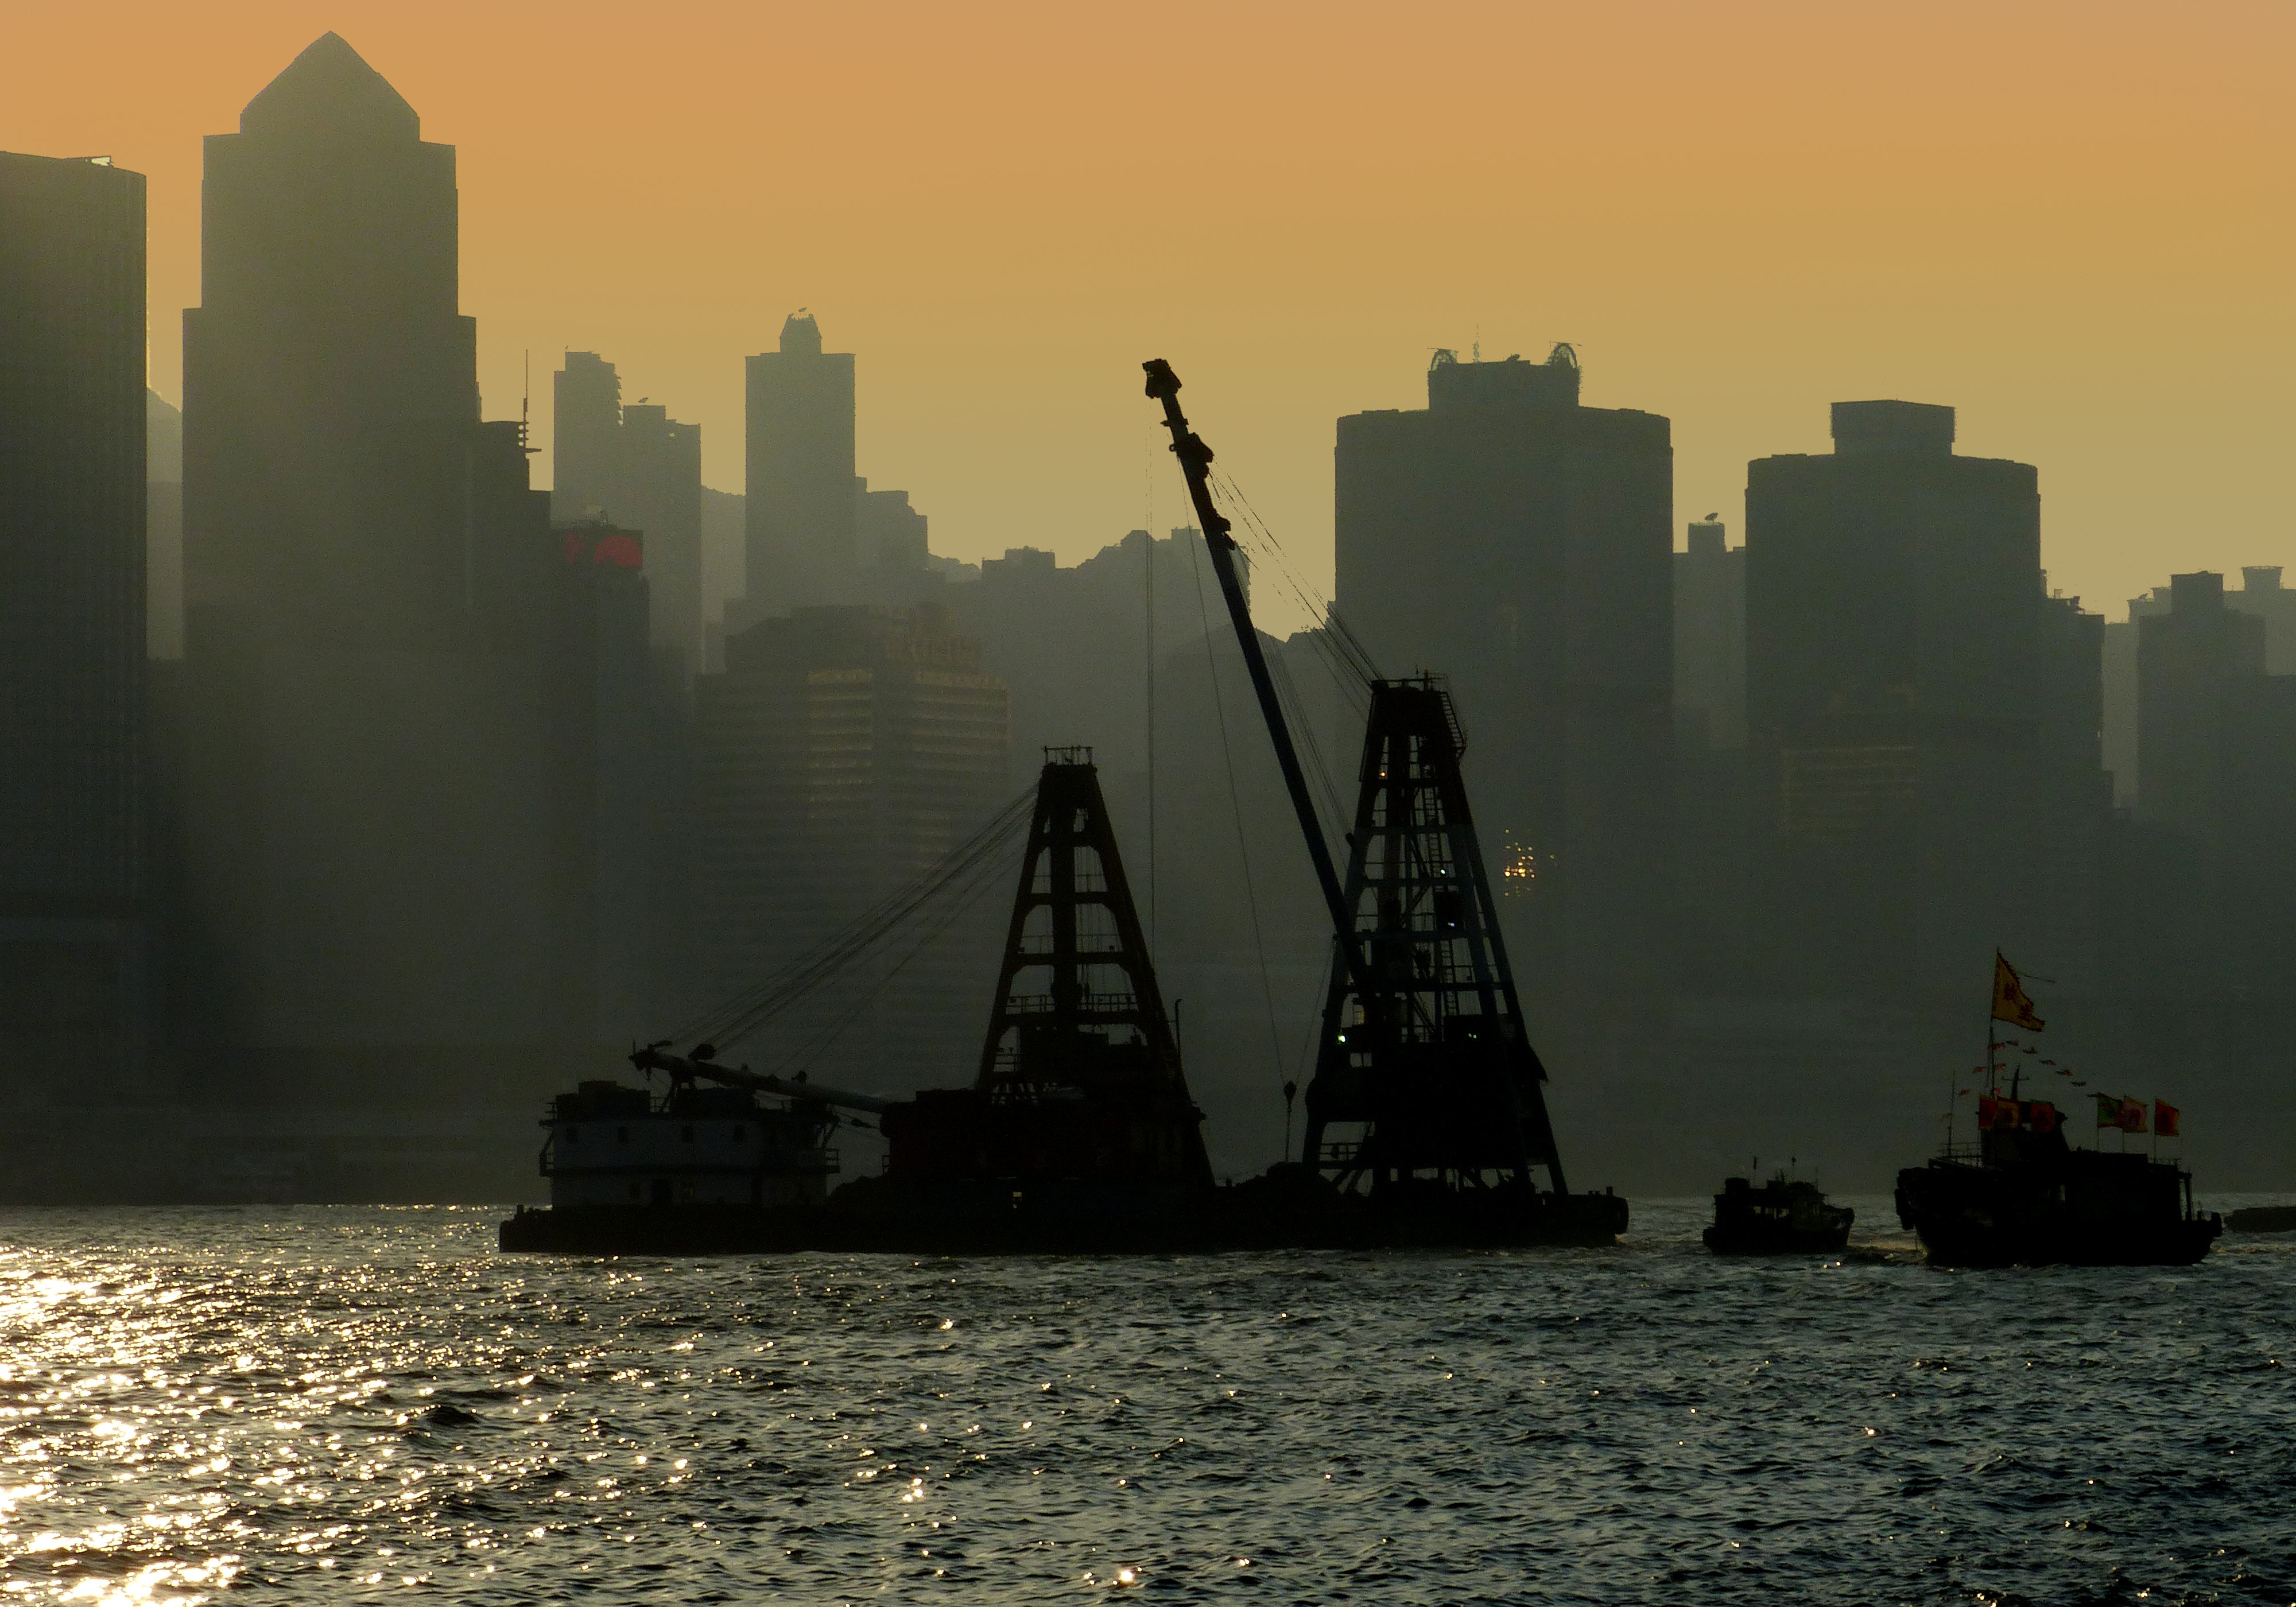
sea, horizon, sunrise, sunset, skyline, morning, dawn, city, skyscraper, cityscape, dusk, evening, reflection, haze, asia, harbour, lighter, boats, shipping, lumixfz200, bridgecamera, hongkong, atmospheric phenomenon, human settlement